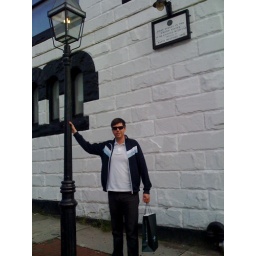
Dan in front of the first gas lit street lamp